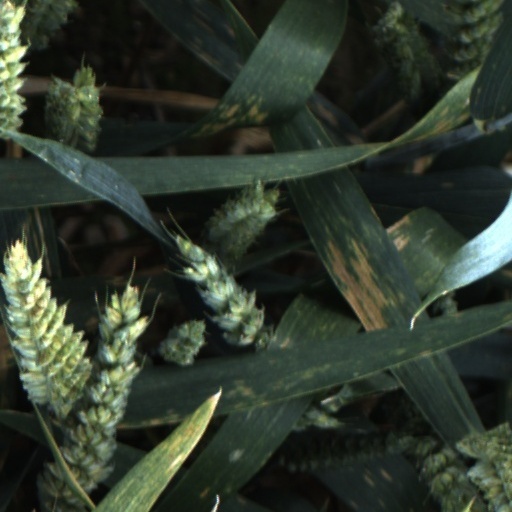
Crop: wheat